Kaifong associations

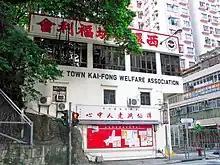
Kennedy Town Kai-Fong Welfare Association.

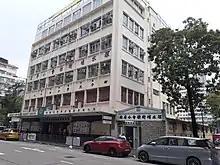
Shamshuipo Kaifong Welfare Advancement Association.

Kaifong associations or kaifong welfare associations are traditional mutual aid organisations which emerged in Hong Kong after the Second World War. They were set up with the help of the Secretariat for Chinese Affairs, particularly the Society Welfare Council, of the British colonial government, which had the intention of developing non-governmental civil society for the purpose of promoting moderate politics among the general public. The term kaifong is a Cantonese romanisation of the Chinese , which means people living in the same neighbourhood, and kaifong associations mainly aim at serving the residents of specific neighbourhoods.